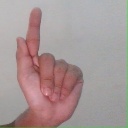
अक्षर: ळ